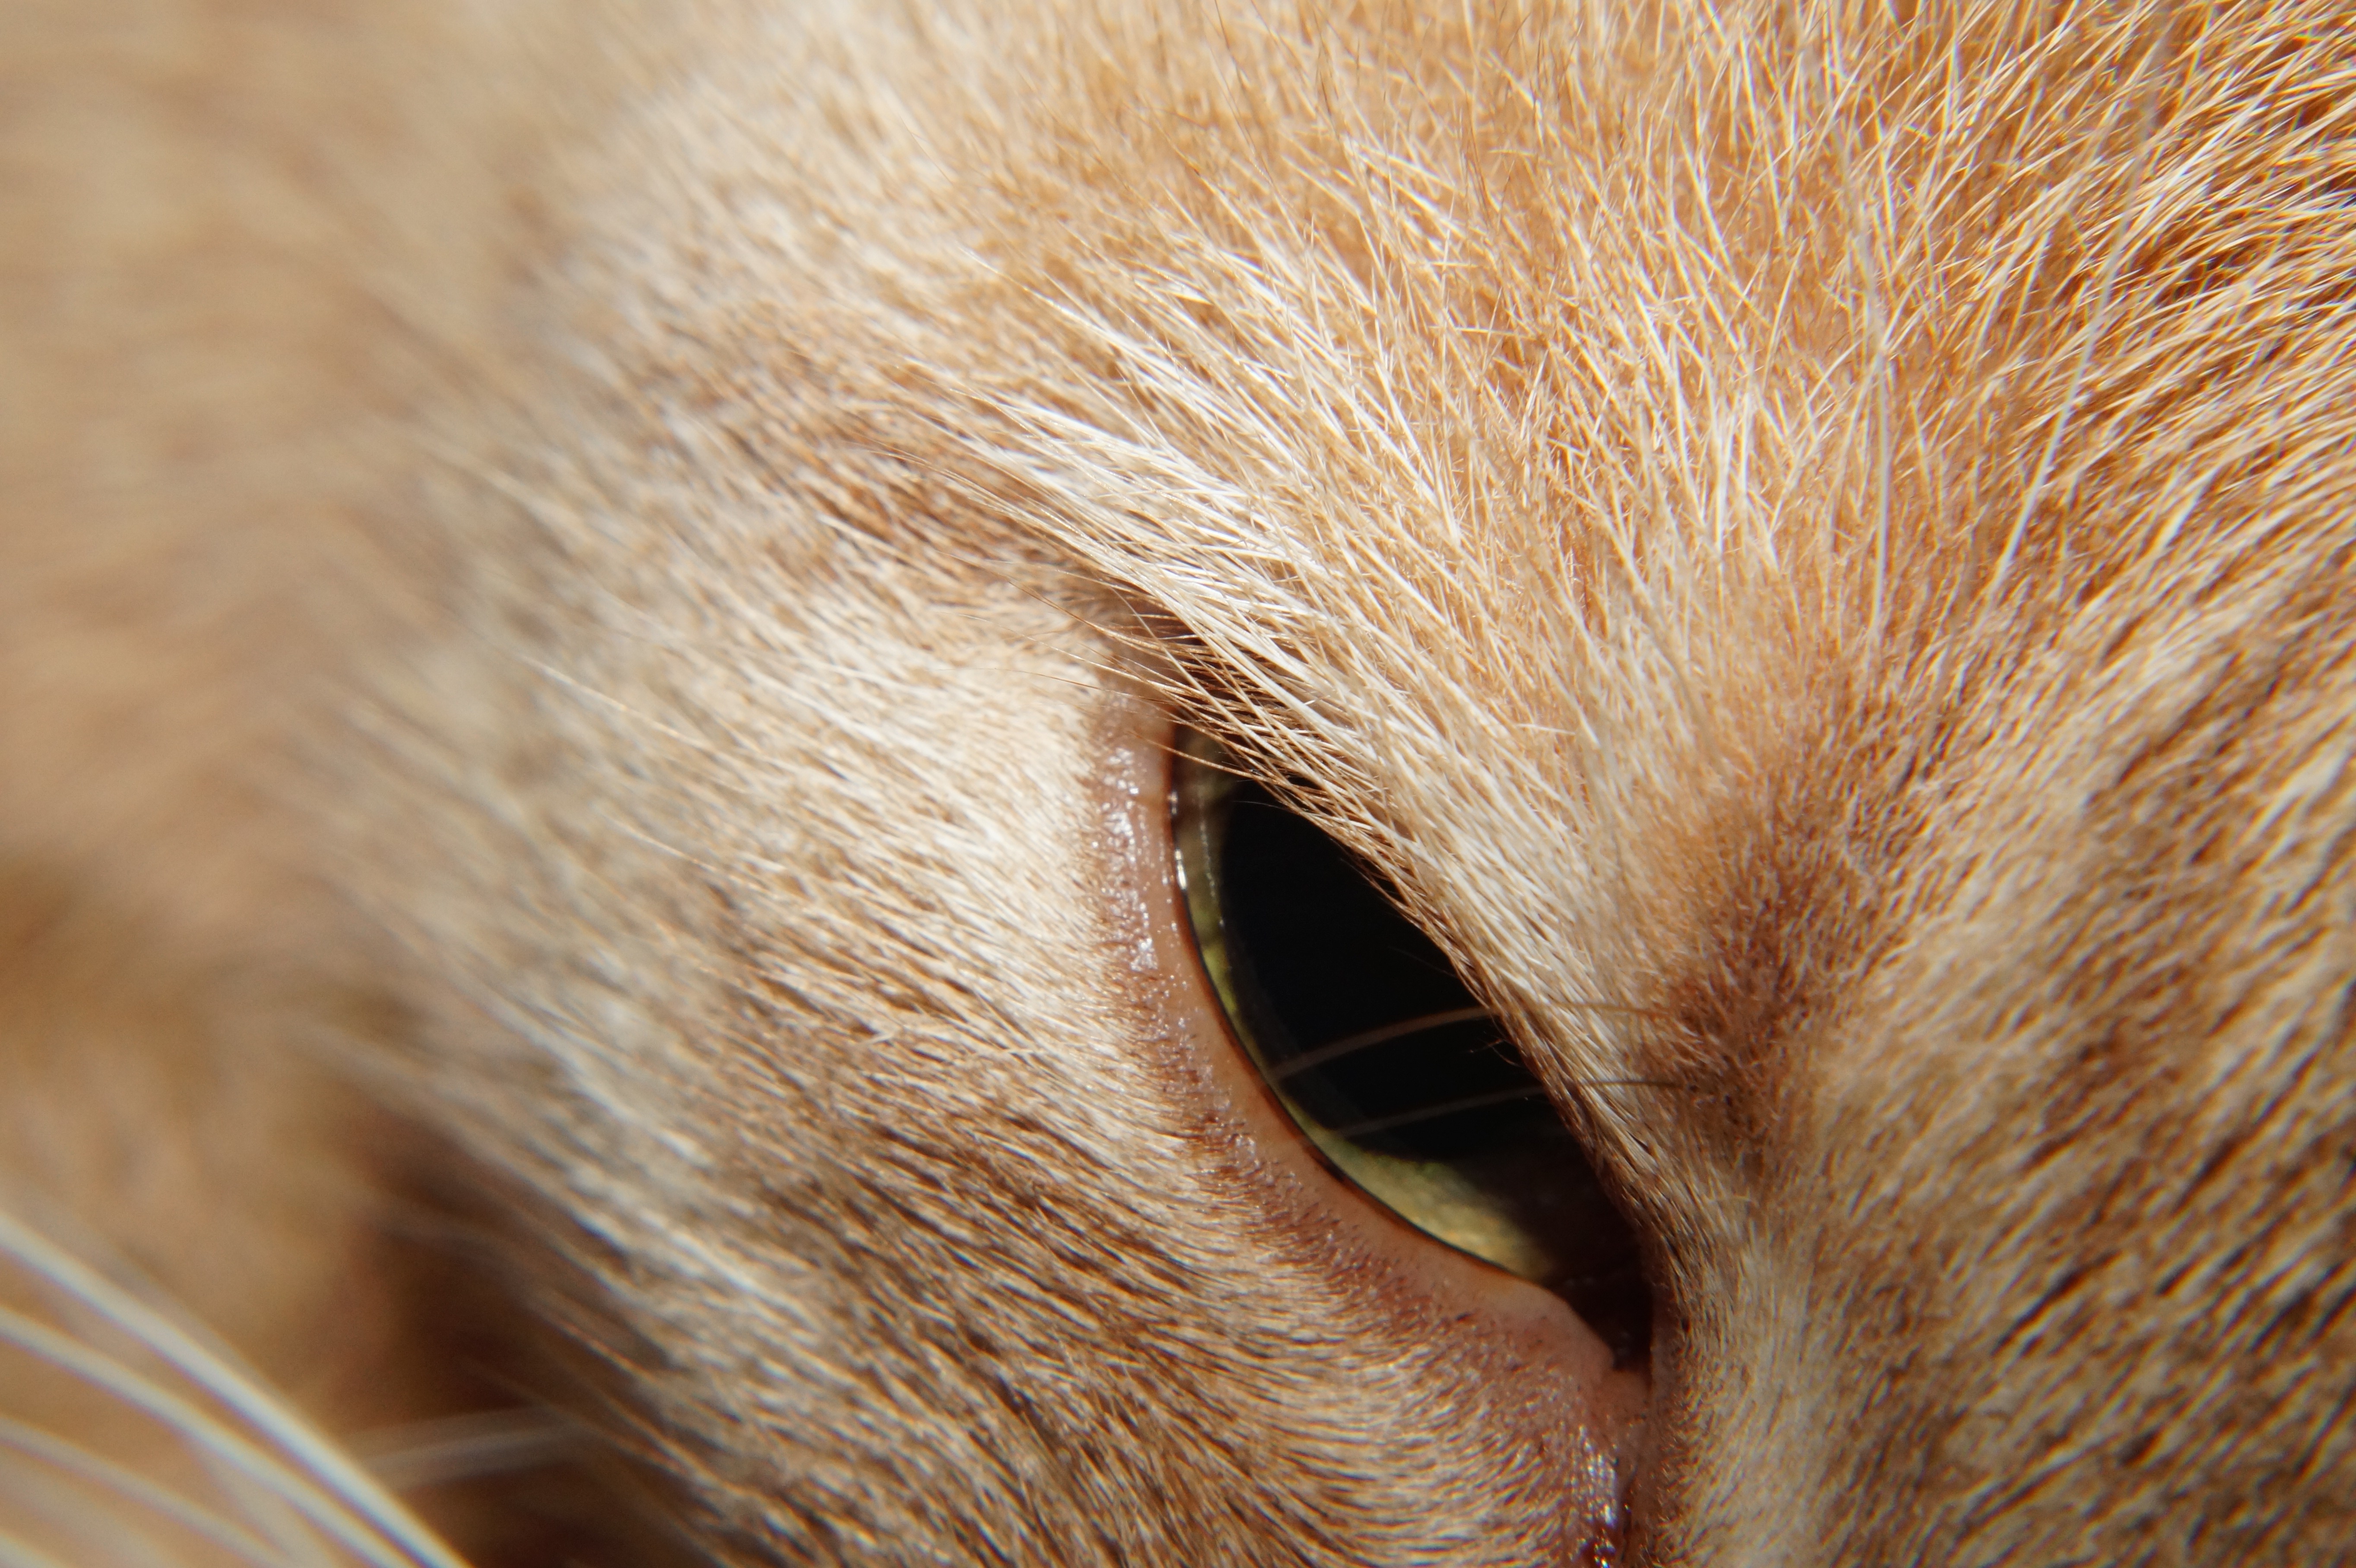
photography, portrait, cat, macro, mammal, ear, close up, human body, face, nose, whiskers, snout, eye, head, skin, beauty, organ, noble, macro photography